USS Theodore Roosevelt (CVN-71)

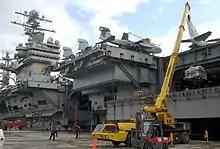
"Theodore Roosevelt" receives cargo while pierside at the NATO Marathi Pier Facility in Crete.

"Theodore Roosevelt" got underway on 6 January for a scheduled month-long training period in the Puerto Rican Operating Area. Near the end of January, "Theodore Roosevelt" received orders to proceed across the Atlantic to the Mediterranean Sea. Strike Fighter Squadron 201, based at Naval Air Station Naval Air Station Joint Reserve Base Fort Worth, Texas, was ordered to active duty as a unit of Carrier Air Wing (CVW) 8, the first Naval Reserve squadron to deploy aboard an aircraft carrier since the Korean War. "Theodore Roosevelt" arrived on station in the Eastern Mediterranean in February. On 22 March 2003 "Theodore Roosevelt", along with , began launching air strikes into Iraq in support of Operation Iraqi Freedom. "Theodore Roosevelt" returned home on 26 May and was awarded the Meritorious Unit Commendation, the Navy Unit Citation, and the Global War on Terrorism Expeditionary Medal.